Order of the Bath

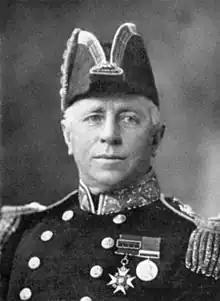

The use of honours in the early eighteenth century differed considerably from the modern honours system, in which hundreds, if not thousands, of people each year receive honours on the basis of deserving accomplishments. The only honours available at that time were hereditary (not life) peerages and baronetcies, knighthoods, and the Order of the Garter (or the Order of the Thistle for Scots), none of which were awarded in large numbers (the Garter and the Thistle are limited to twenty-four and sixteen living members respectively). The political environment was also significantly different from today: